Achraf Douiri

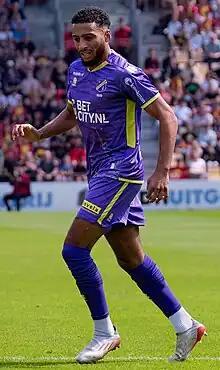
Douiri with Volendam in 2023

Achraf Douiri (born 27 November 1999) is a Dutch professional footballer who plays as a left winger or right-back for club Telstar.